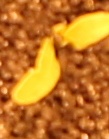
Label: Sugar beet